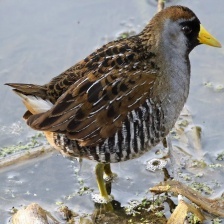
Species: SORA
Scientific name: PORZANA CAROLINA
ImageNet parent category: european_gallinule